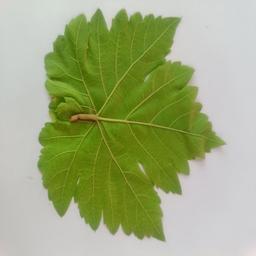
Label: Healthy Leaves